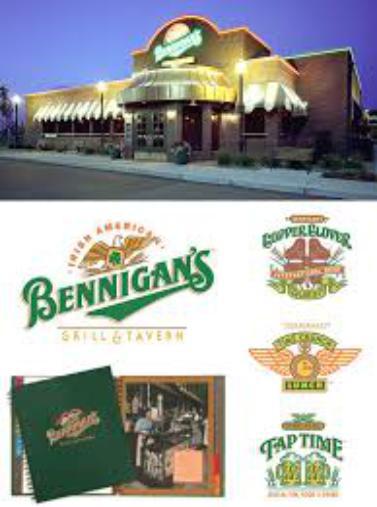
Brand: Bennigan's
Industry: Food